Boulder choke

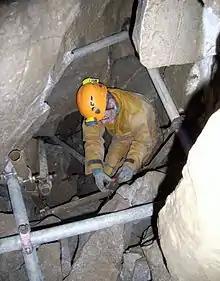
A caver clearing a boulder choke in Stile Pot, Gaping Gill

A boulder choke is a collection of large rocks or rubble that obstructs a shaft or passage in a cave or mine. In order to progress through passages cavers often need to negotiate or clear boulder chokes.